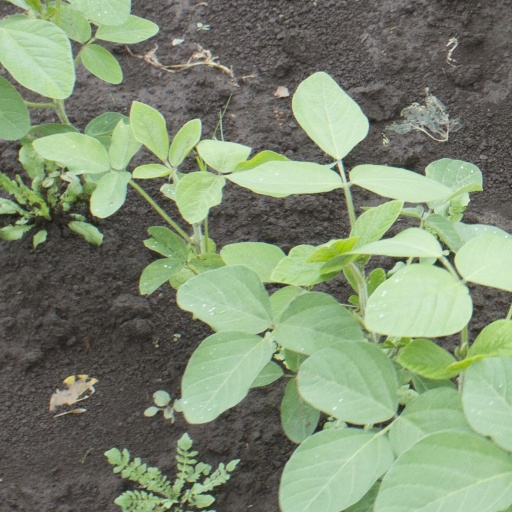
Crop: soybean